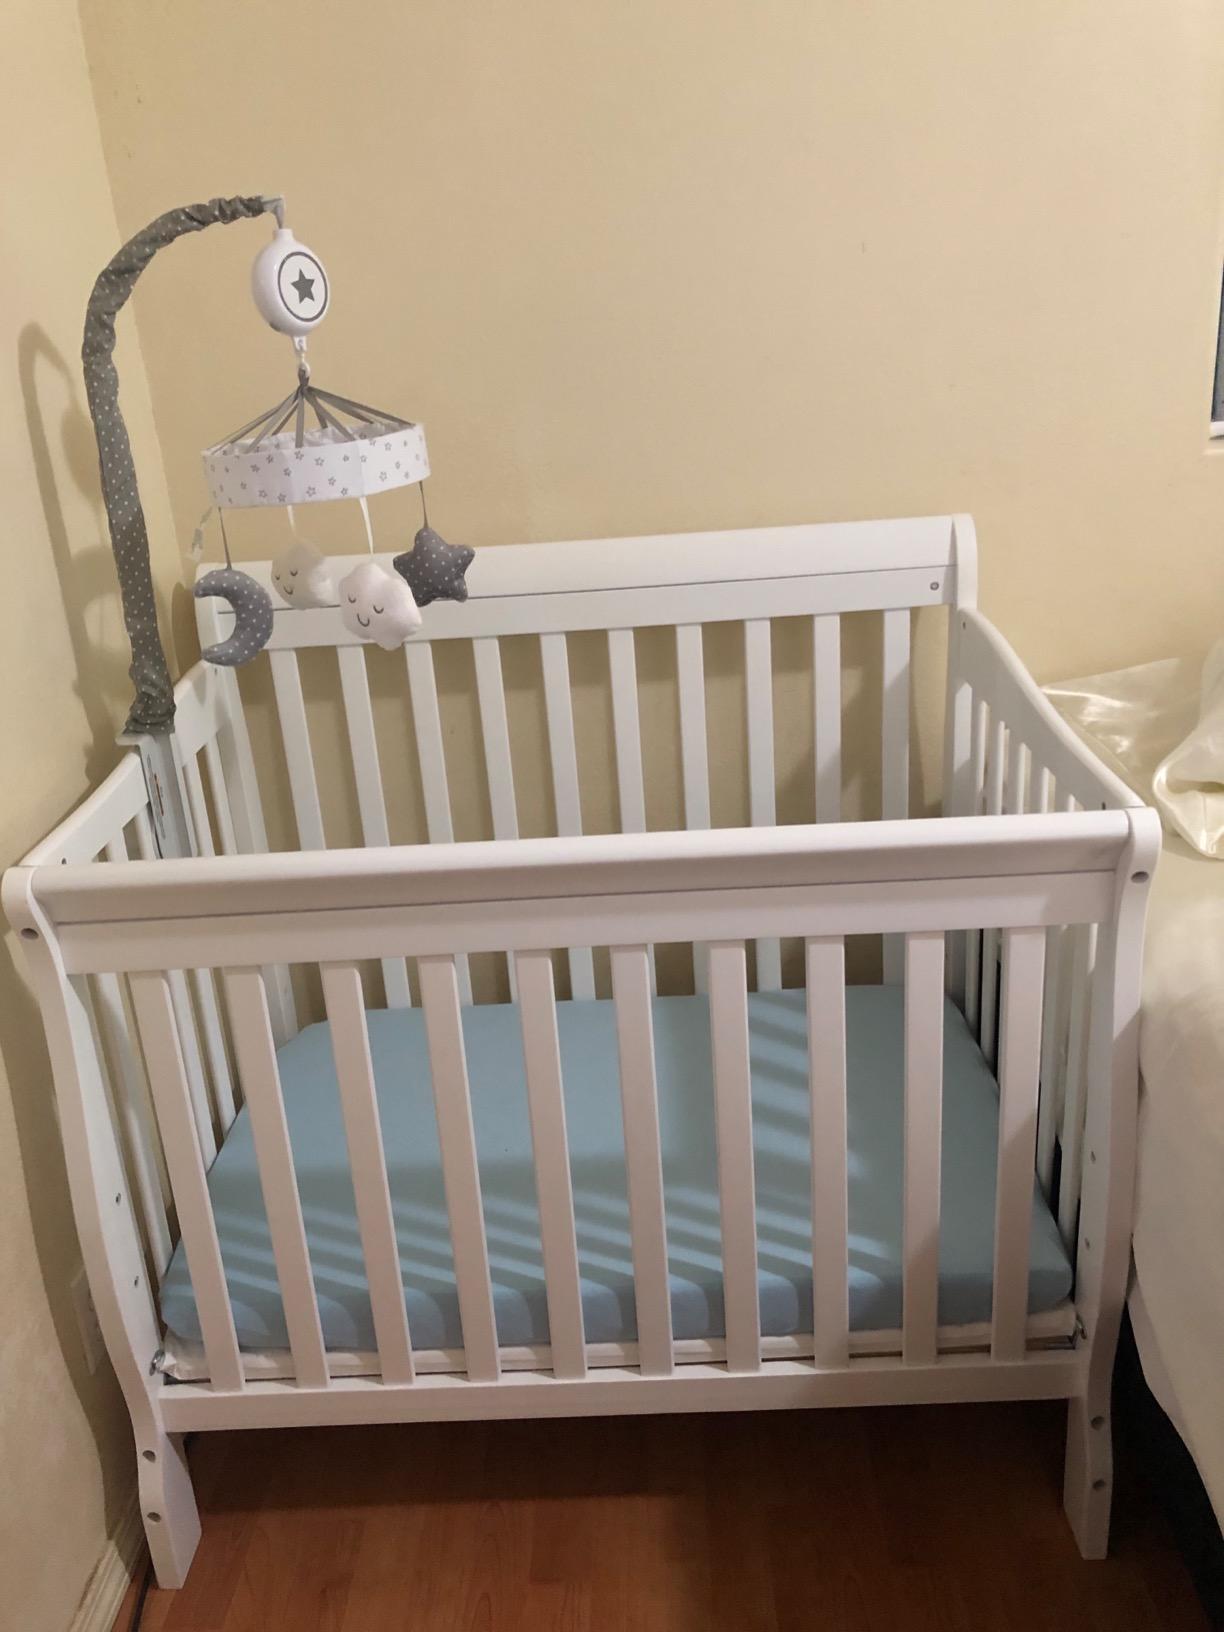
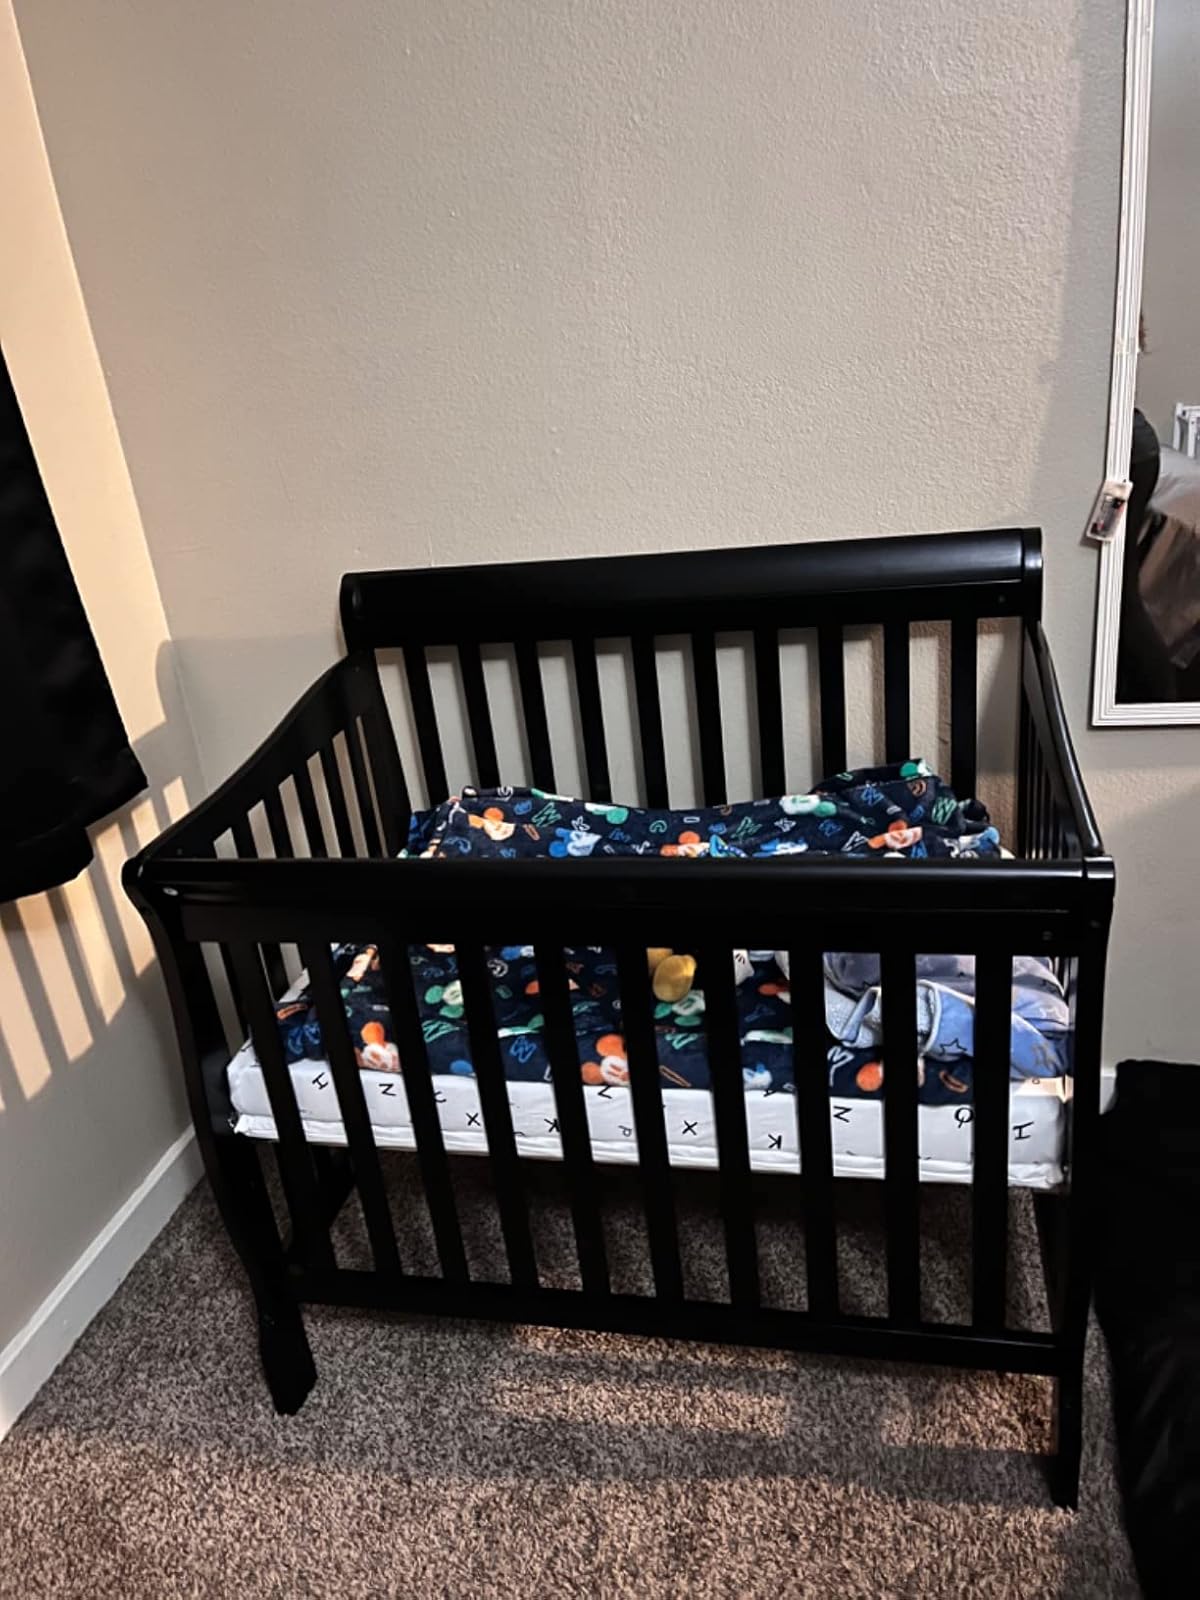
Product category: products_crib
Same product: no